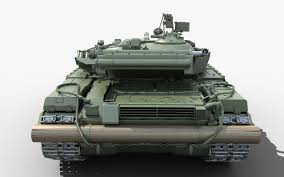
Label: T-64